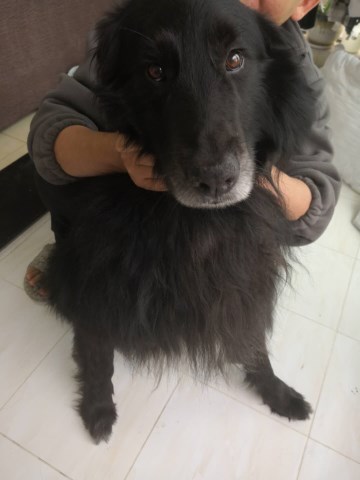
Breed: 5355-n000126-golden_retriever